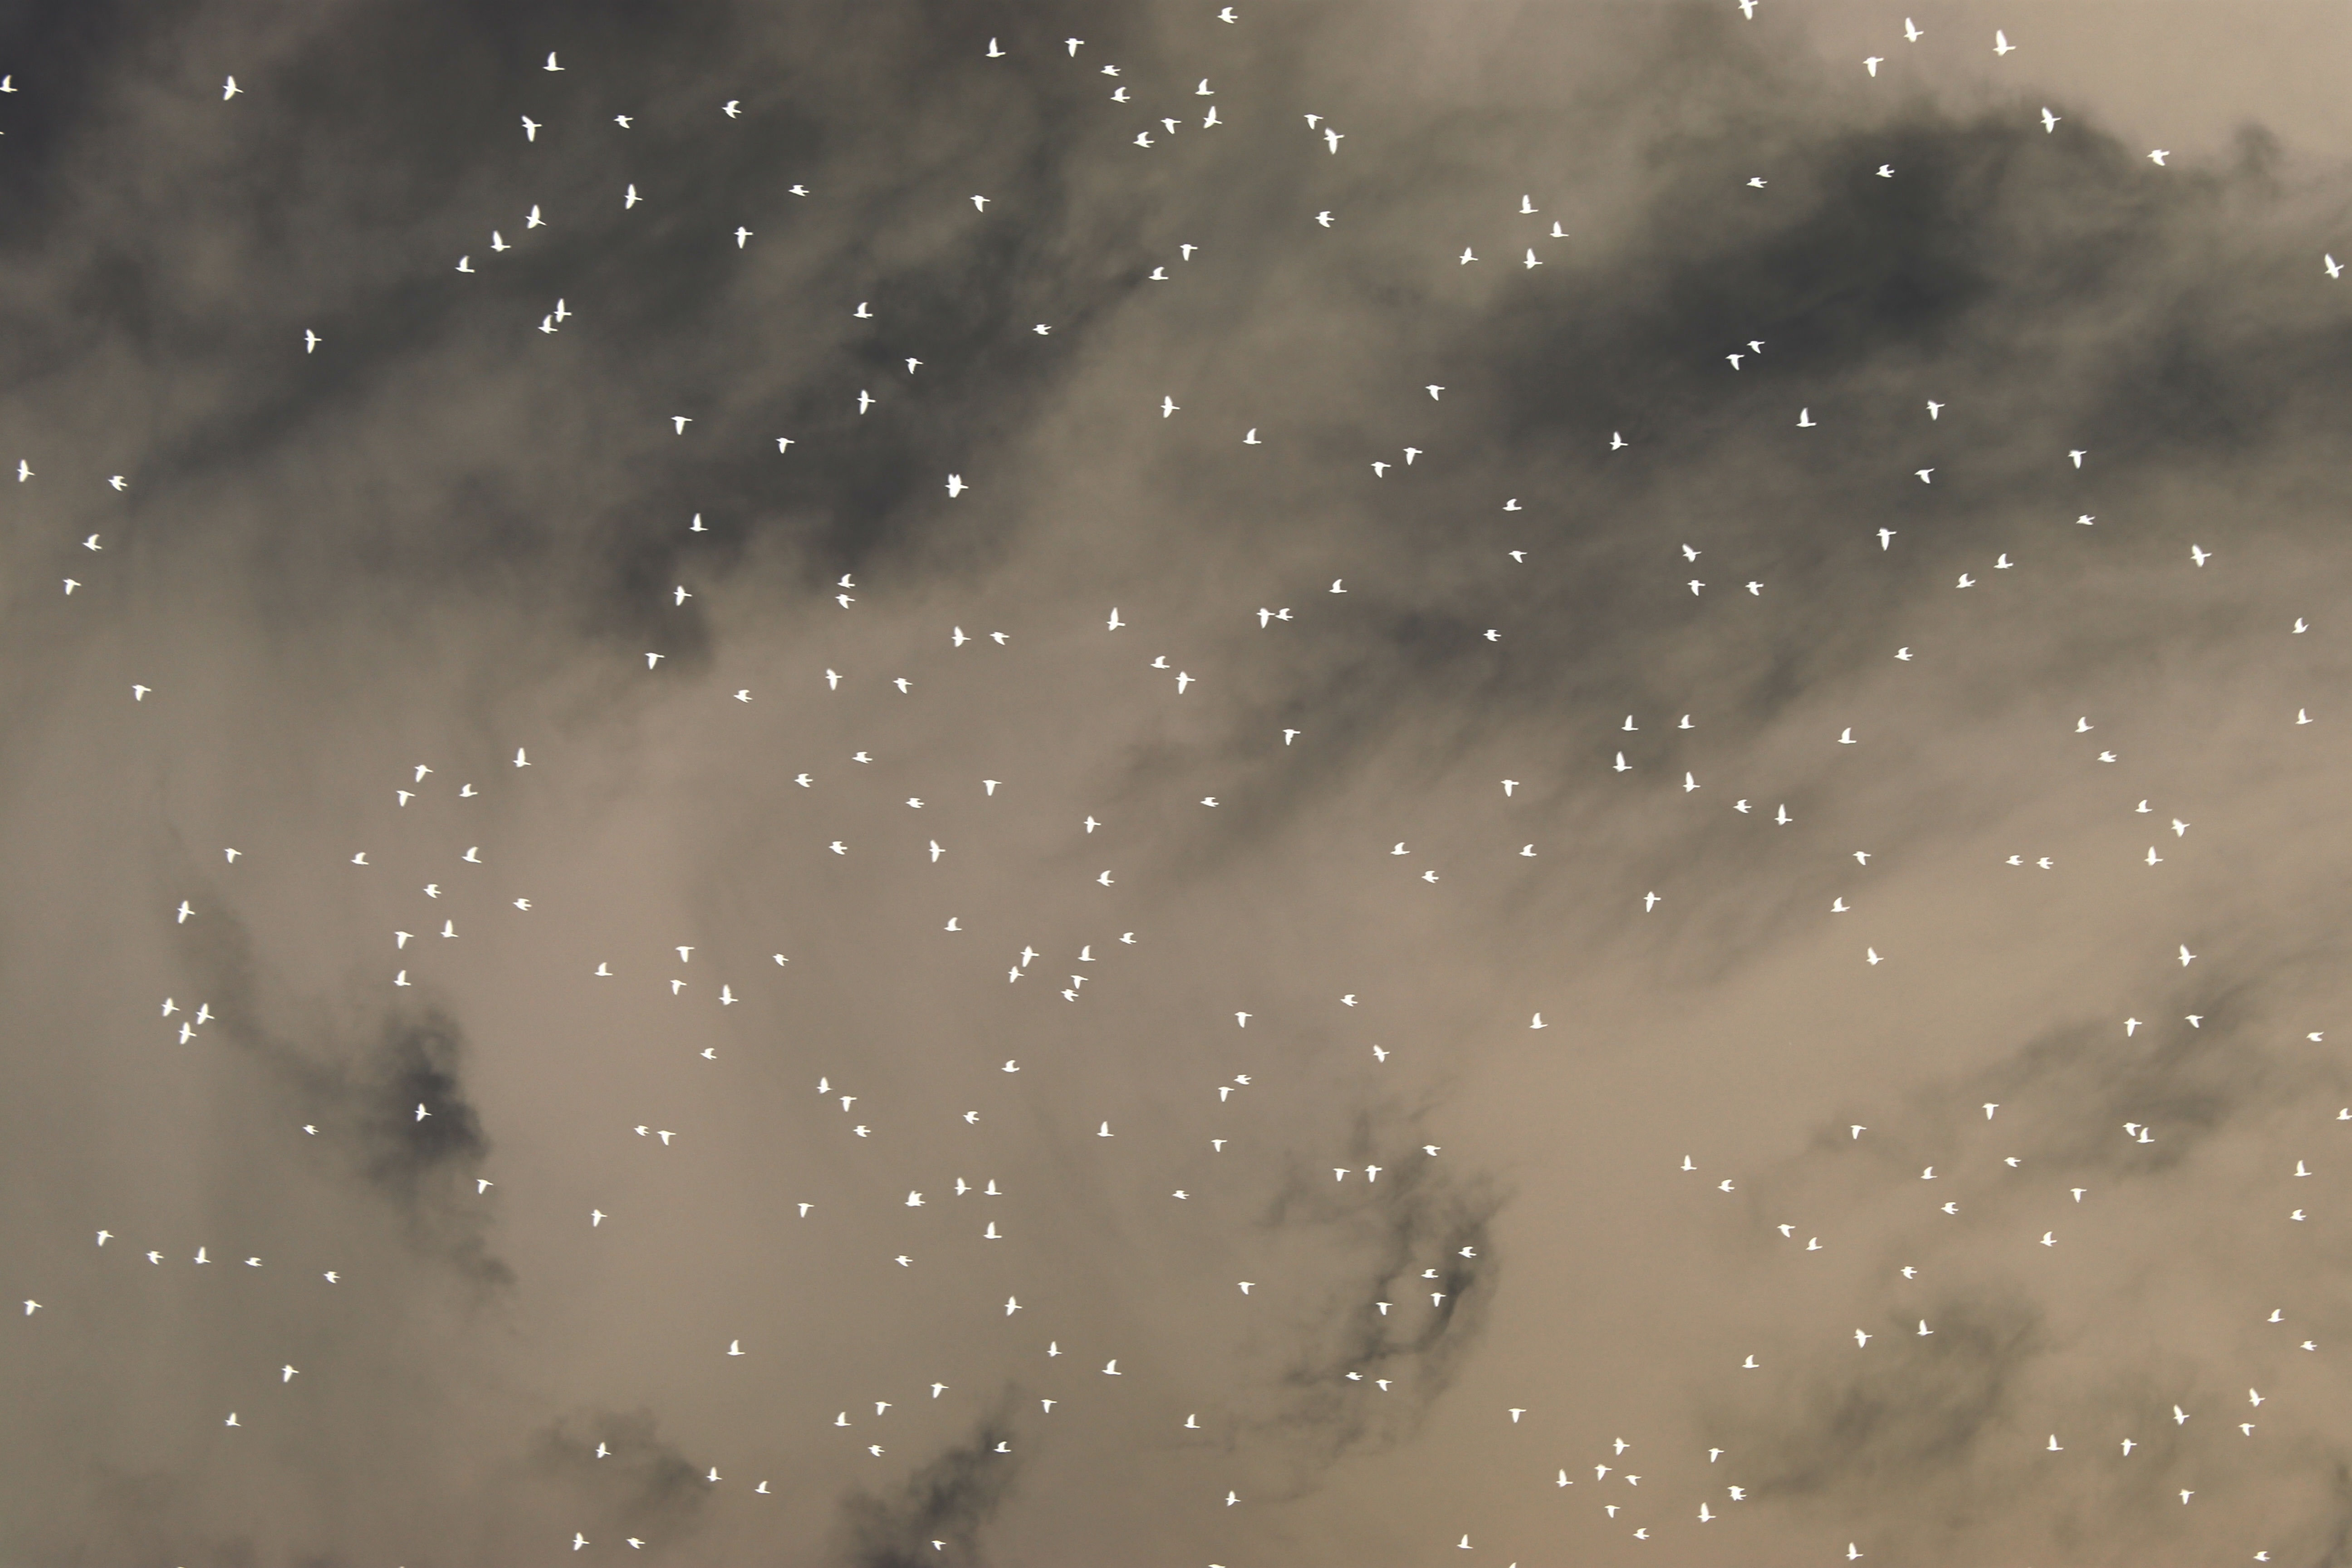
snow, weather, freezing